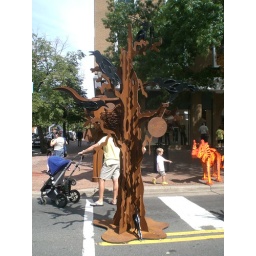
sculpture by Frederick Prescott. kids just loved these .. like the boy in the background going for the tiger